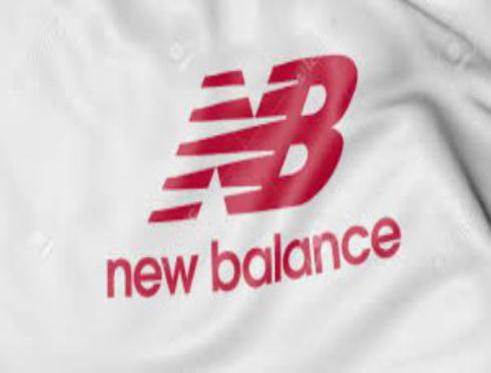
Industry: Clothes